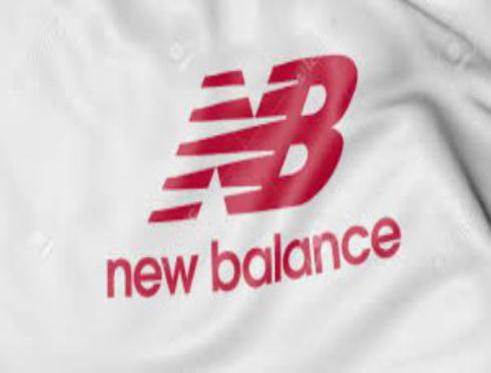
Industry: Clothes